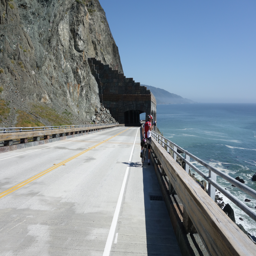
here 's way to keep rocks off the road .